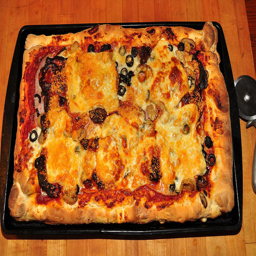
A pizza on a table with cheese and olives.
a square shaped pizza on a black tray on a wooden table.
a close up of a pizza in a pan on a wooden table
A large rectangle pizza with various ingredients on a wooden table.
The homemade pizza is down and ready to be cut.